SL-1

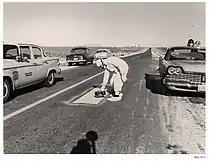
Checking for radioactive contamination on nearby Highway 20

Heat sensors above the reactor set off an alarm at the NRTS security facility at 9:01 pm MST, the time of the accident. False alarms had occurred in the morning and afternoon that same day. The response team of six firemen (Ken Dearden, assistant chief; Mel Hess, lieutenant; Bob Archer; Carl Johnson; Egon Lamprecht; Gerald Stuart; Vern Conlon) arrived nine minutes later, expecting another false alarm. They noticed nothing unusual at first, with only a little steam rising from the building, normal for the cold night. The firefighters, unable to hail anyone inside the SL-1 facility, had a security guard open the gate for them. They donned their Scott Air-Paks, and arrived at the Support Facilities Building to investigate.